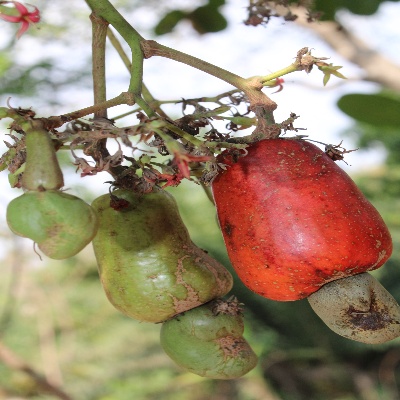
Crop: Cashew
Condition: healthy